David Elias Heidenreich

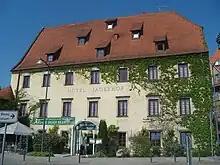
Heidenreich's house in Weißenfels

David Elias Heidenreich (21 January 1638 – 6 June 1688) was a German poet, dramatist, librettist and translator of the Baroque era.